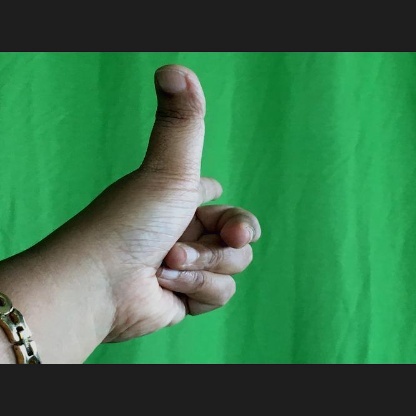
Mudra: Chandrakala